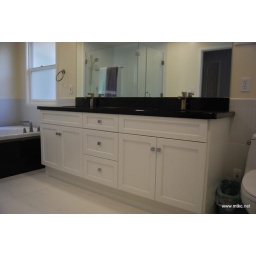
Hillsborough Remodel - Sollera Fine Cabinetry. Bathrooms done with white painted cabinets in the Arlington door style.